Lordi

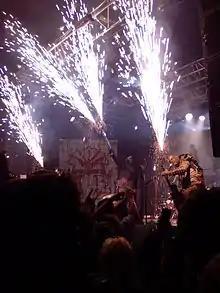
Lordi performing live with pyrotechnics

On 9 March 2018, the band announced the name of the ninth album "Sexorcism" along with its album cover. It was released on 25 May 2018. The band promised that it would be possibly their "most controversial" record to date. Their single from the album "Your Tongue's Got the Cat" was released on 13 April 2018. The second single off of the album titled "Naked in My Cellar" was released on 4 May 2018 along with a music video.